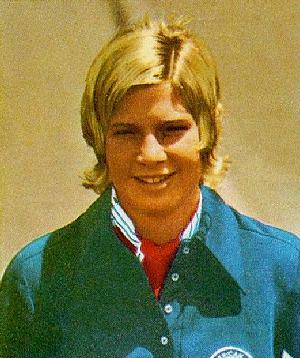
Susie Atwood, née le 5 juin 1953 à Long Beach, est une nageuse américaine, spécialiste des courses de dos.